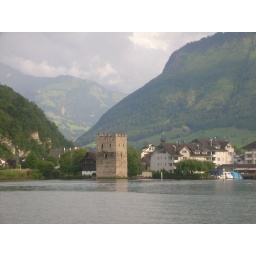
Castle sitting in the water